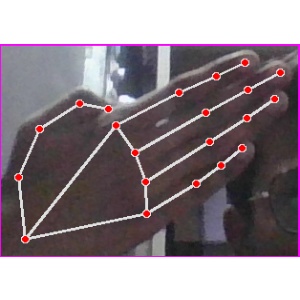
अक्षर: घ